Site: brandenburg
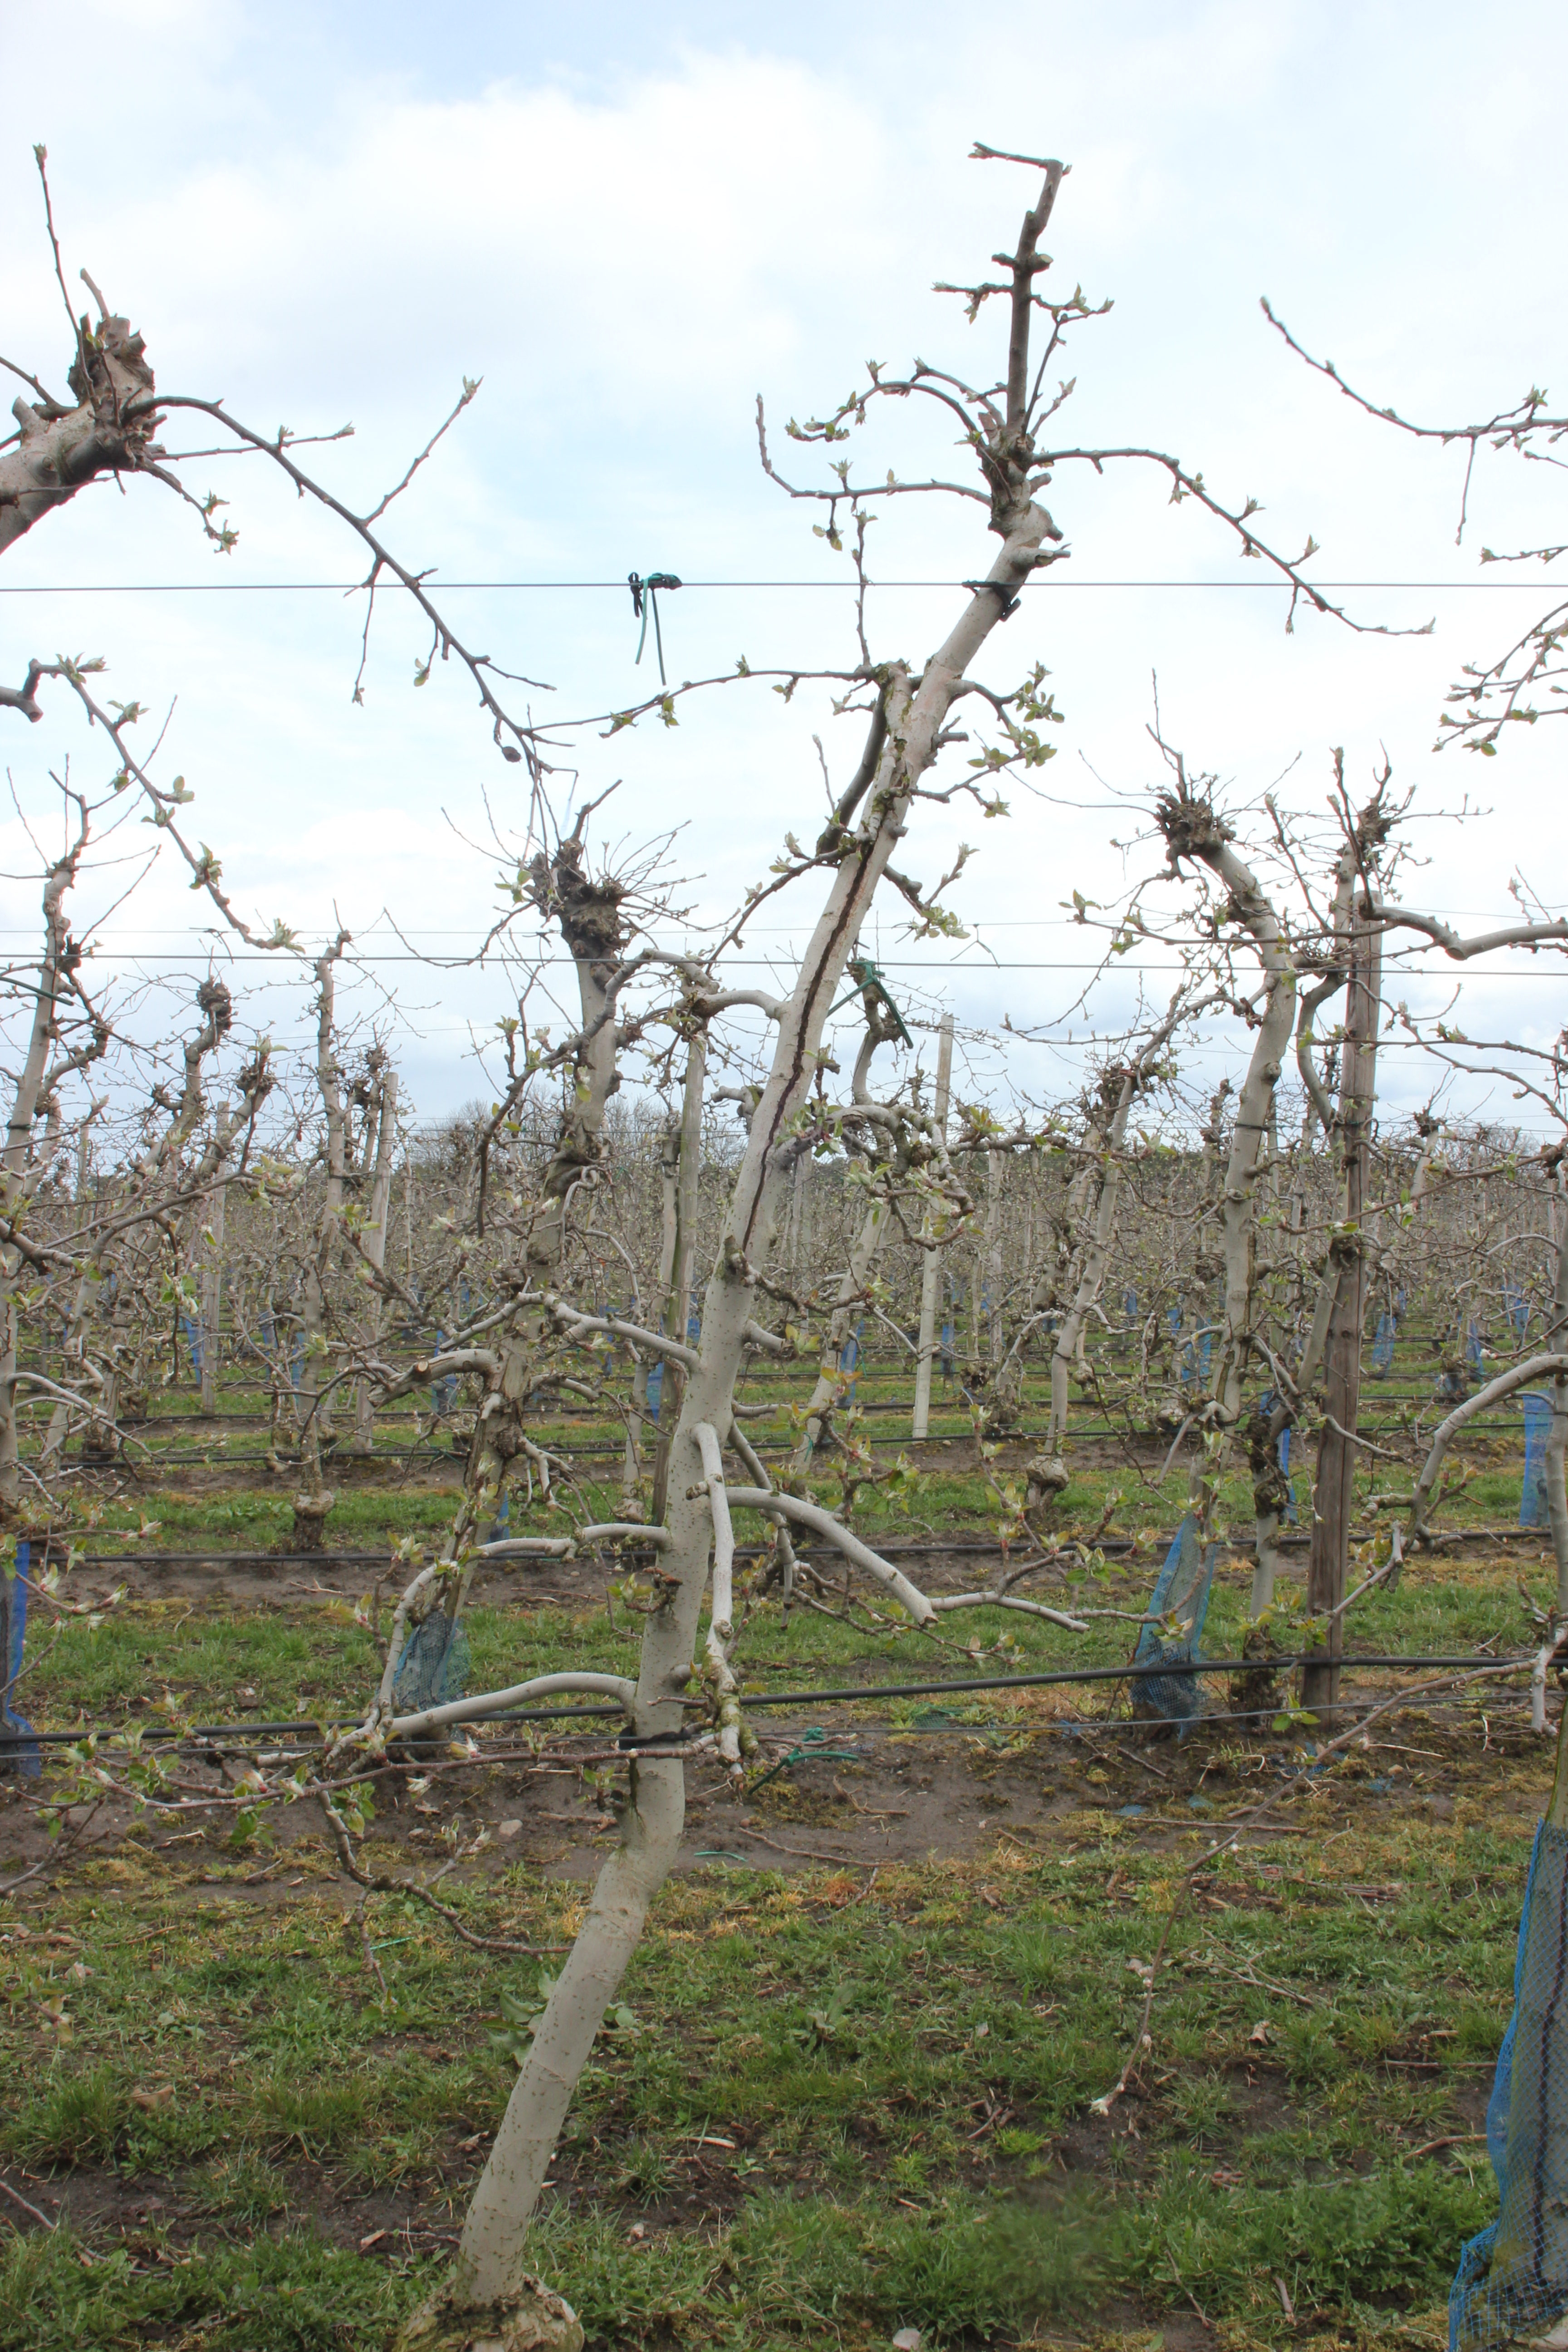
Growth stage (BBCH 55): Inflorescence emergence